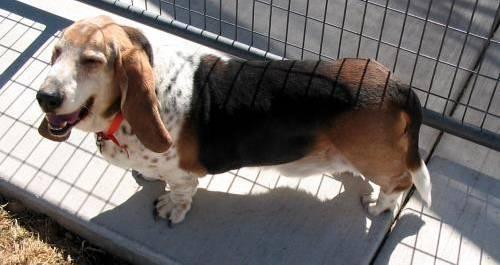
dog